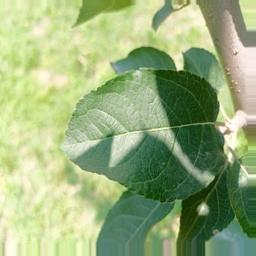
Label: Healthy